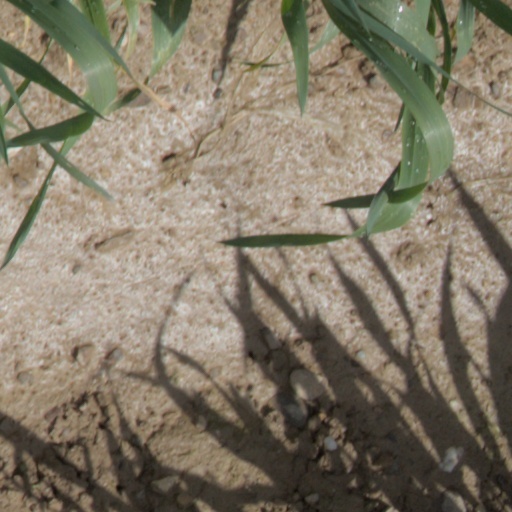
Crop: wheat